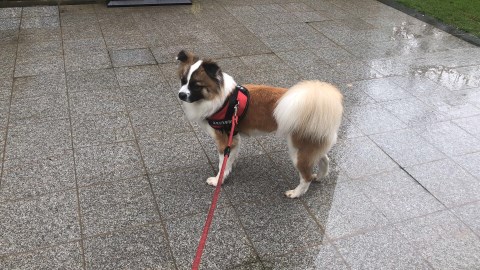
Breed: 806-n000129-papillon